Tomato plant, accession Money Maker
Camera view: bottom (45 deg); turntable rotation: 240 degrees
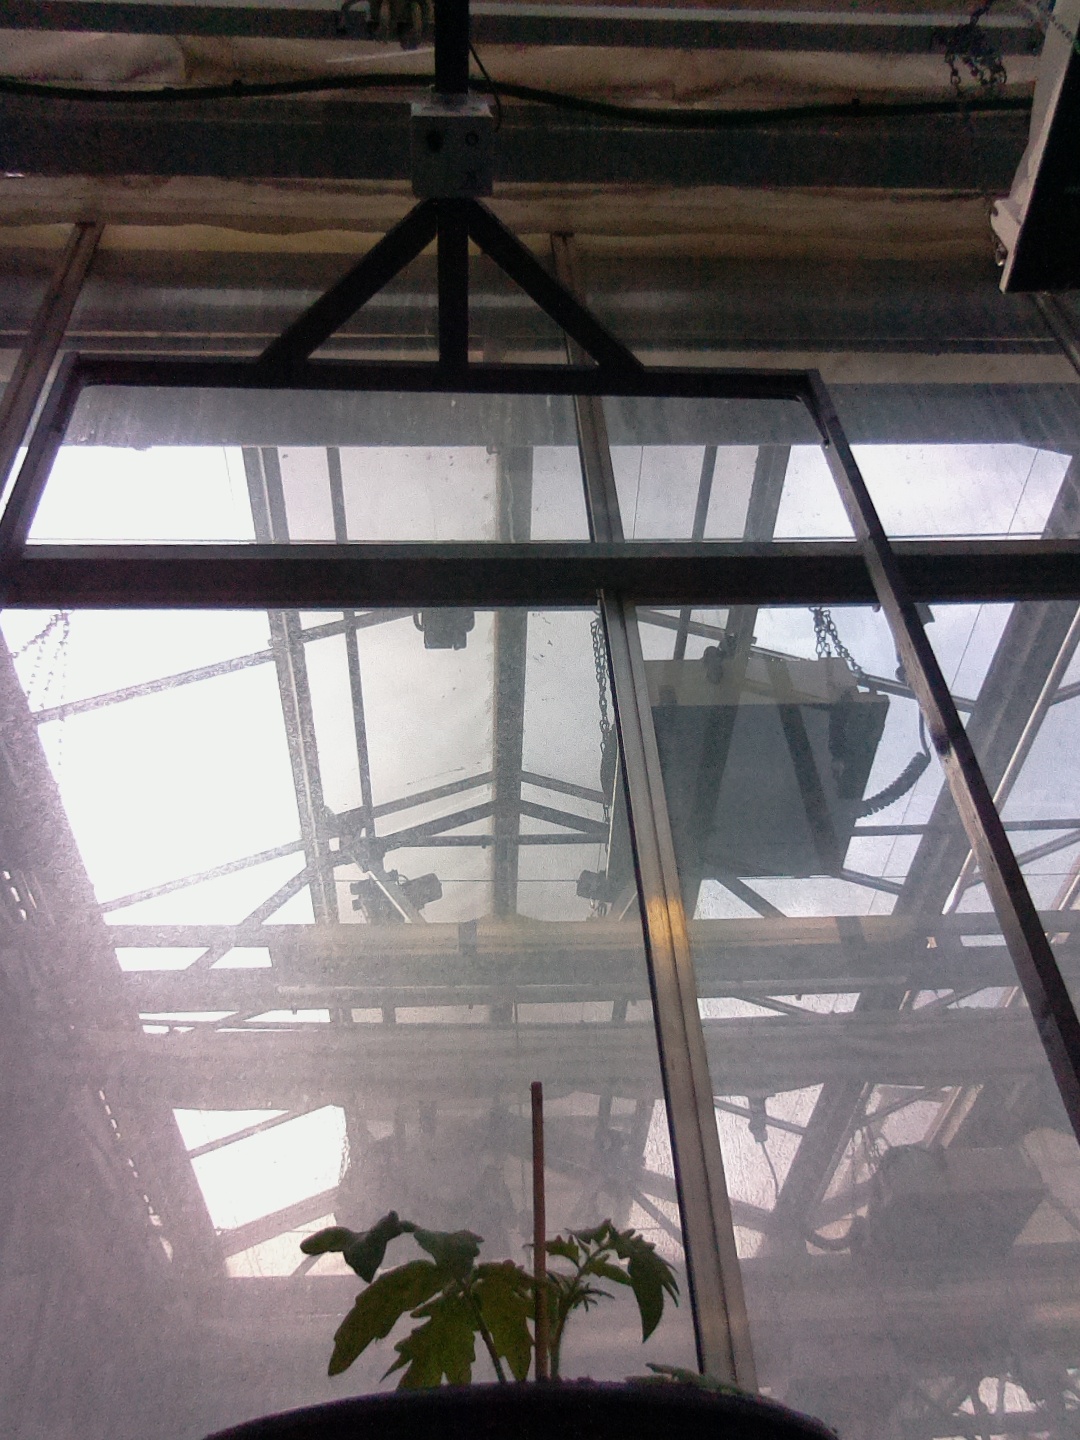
BBCH growth stage 13: 6 of true leaves visible